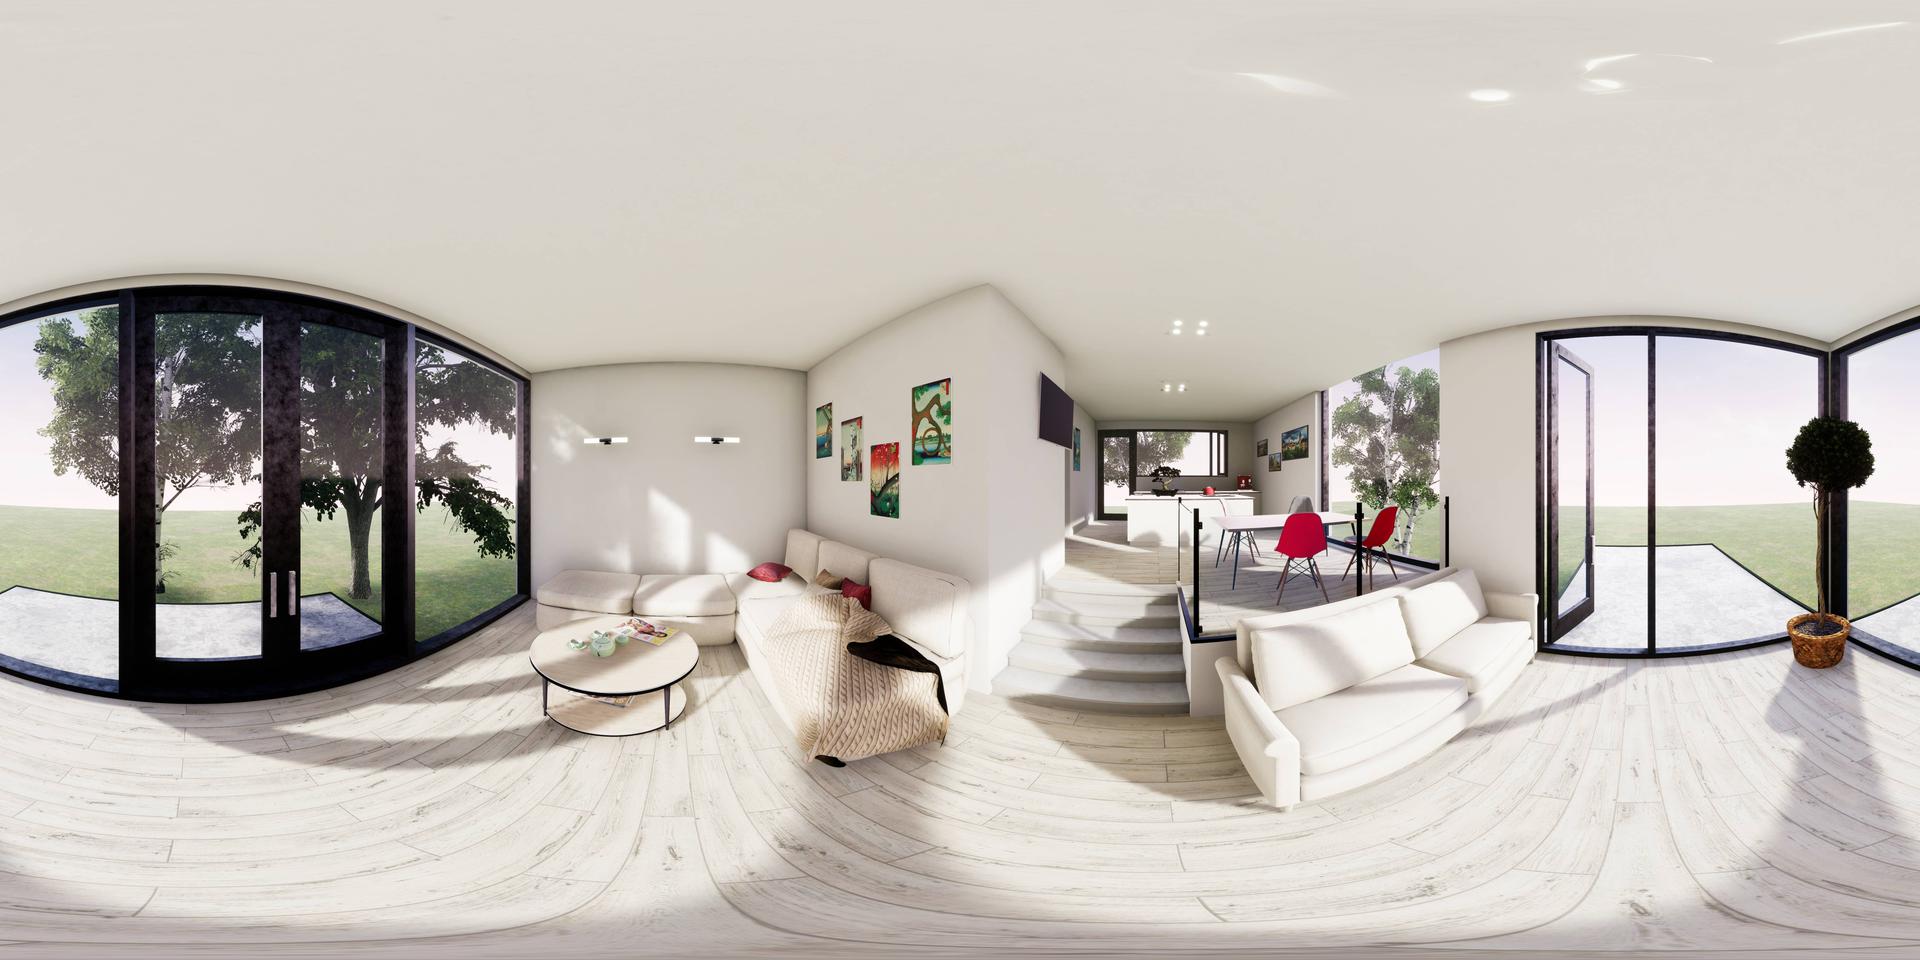
Referred object: the tall potted topiary by the window

Referred object: turn left to find the corner sectional sofa

Referred object: the round coffee table in front of the sofa